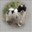
Label: dog